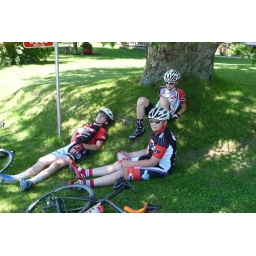
Taking a break at mile 20 under a tree at the top of a hill with a cool breeze.